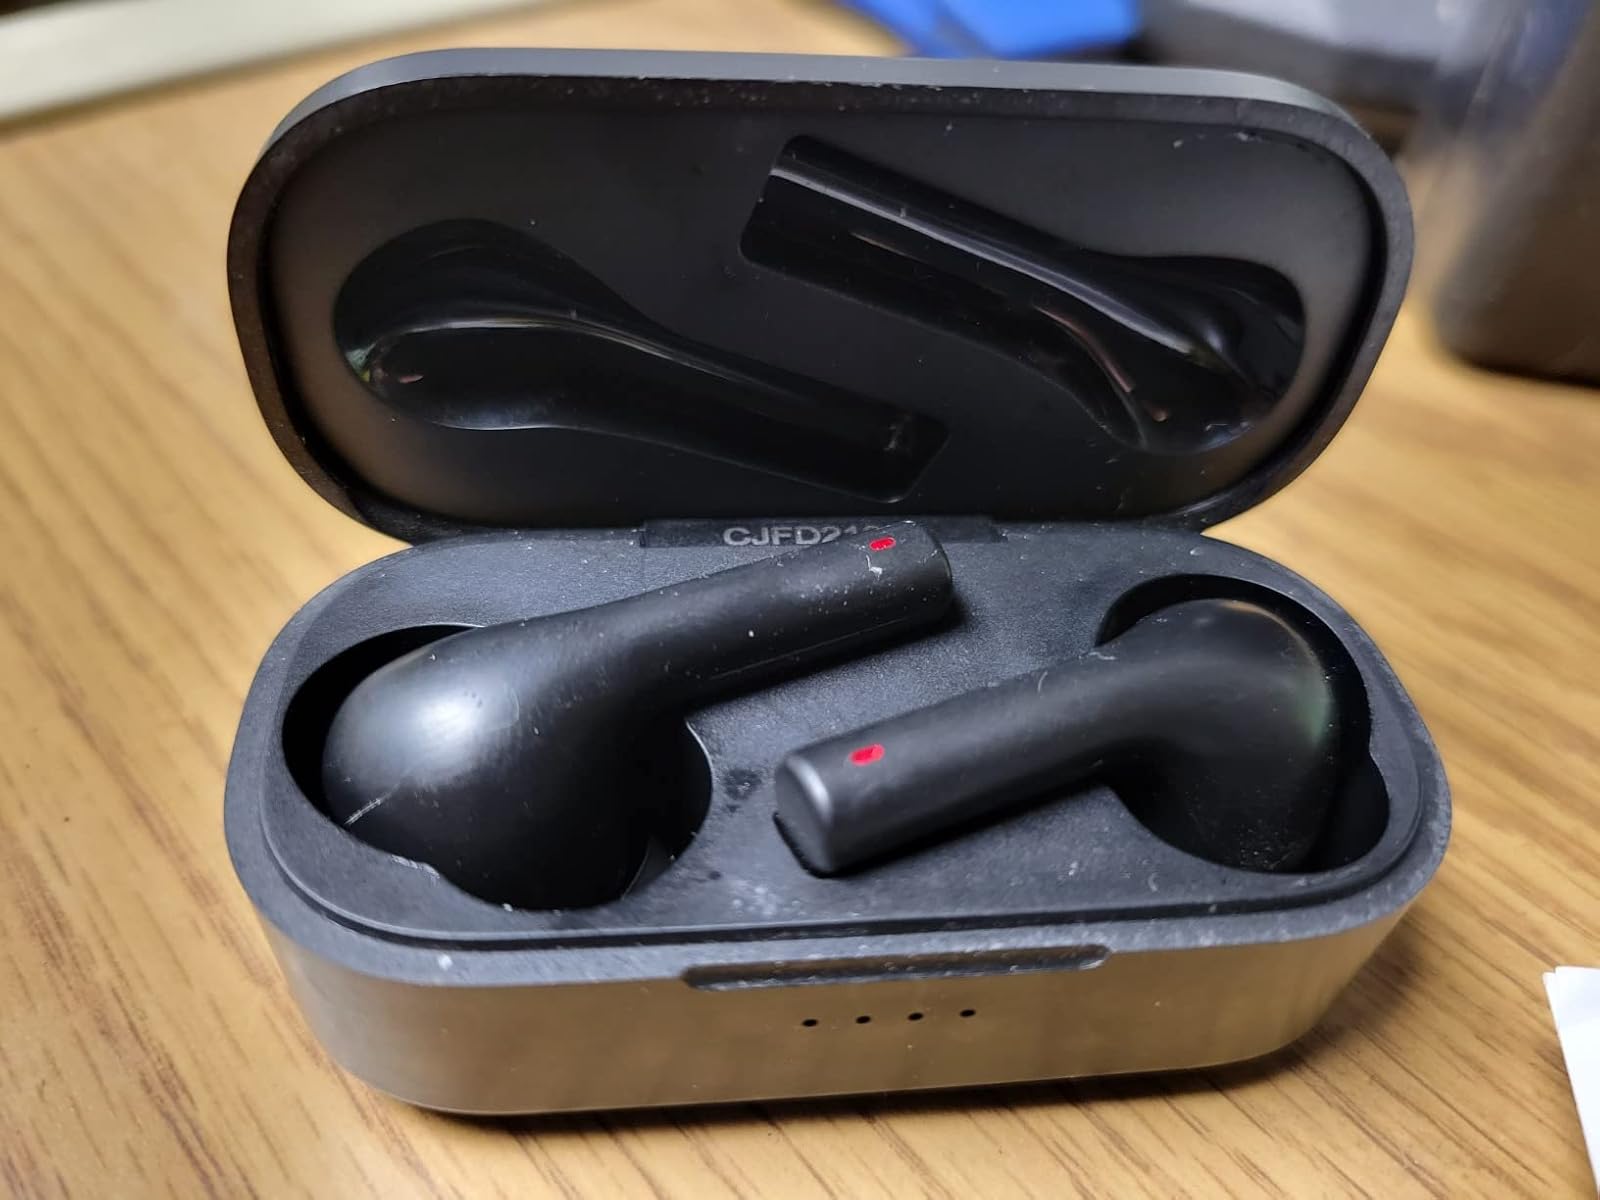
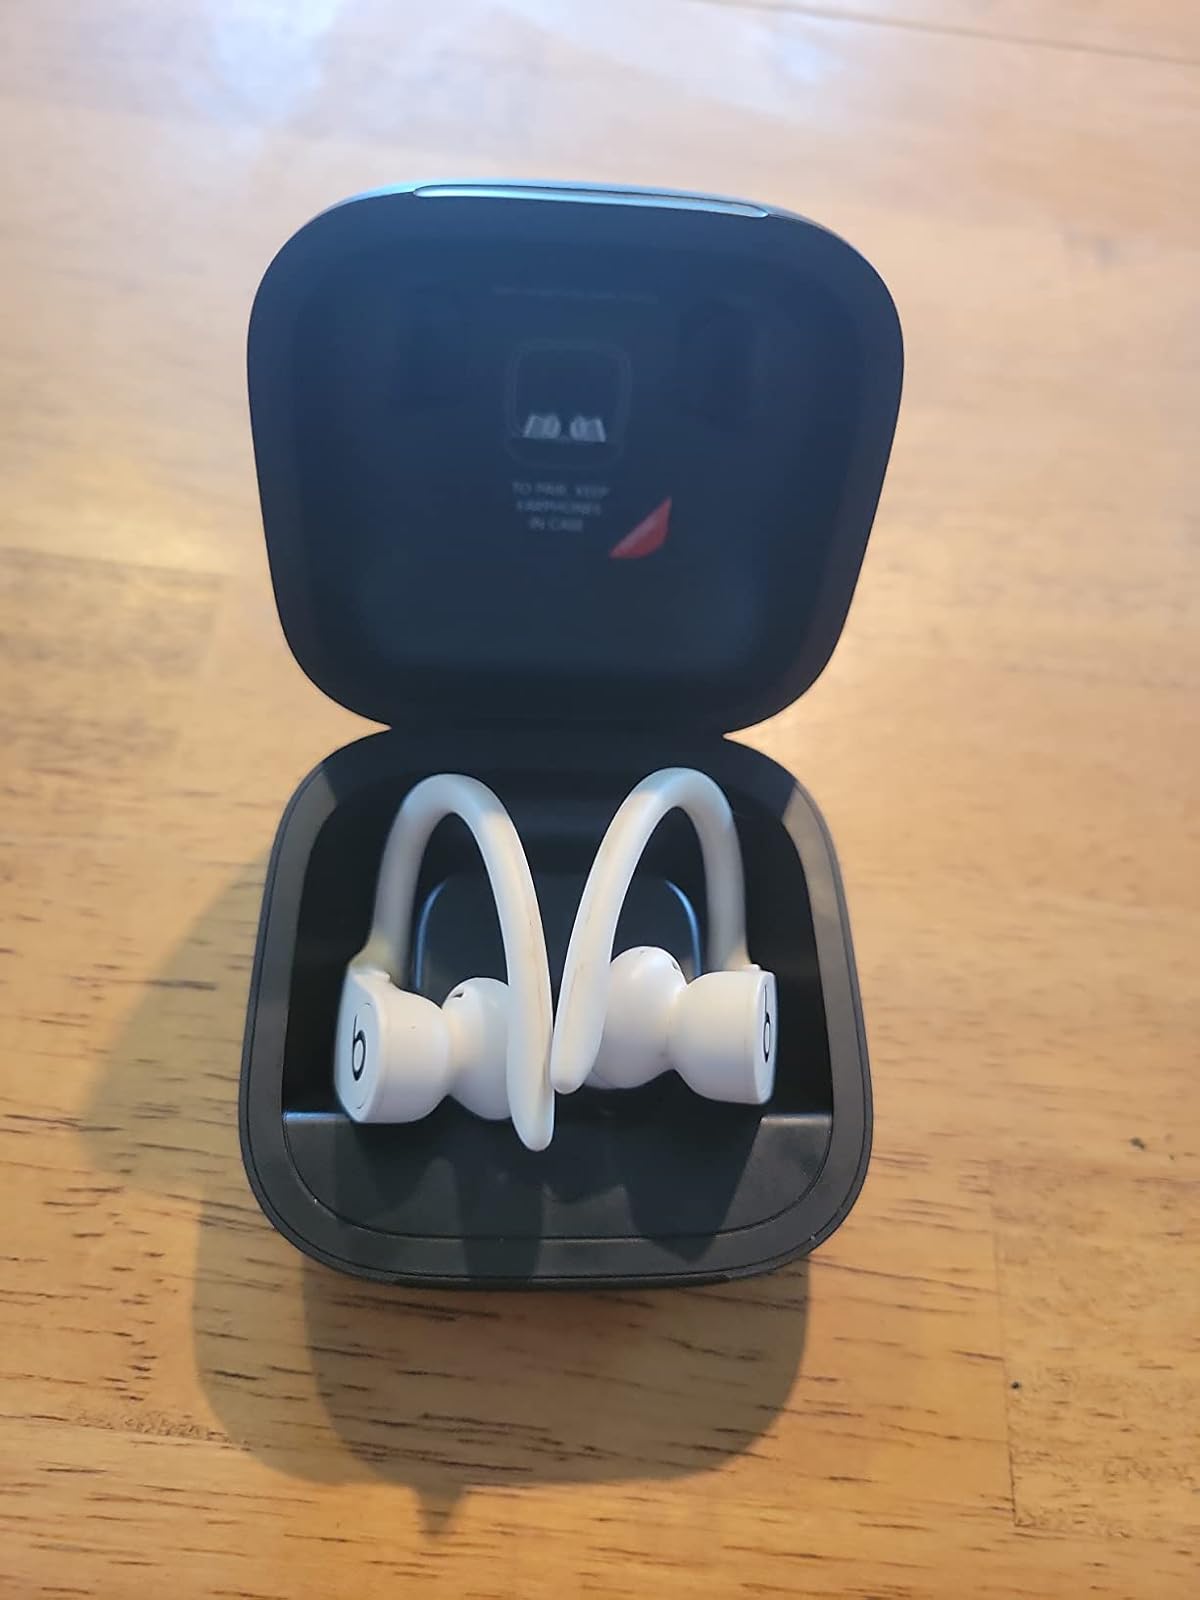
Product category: earbuds
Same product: no